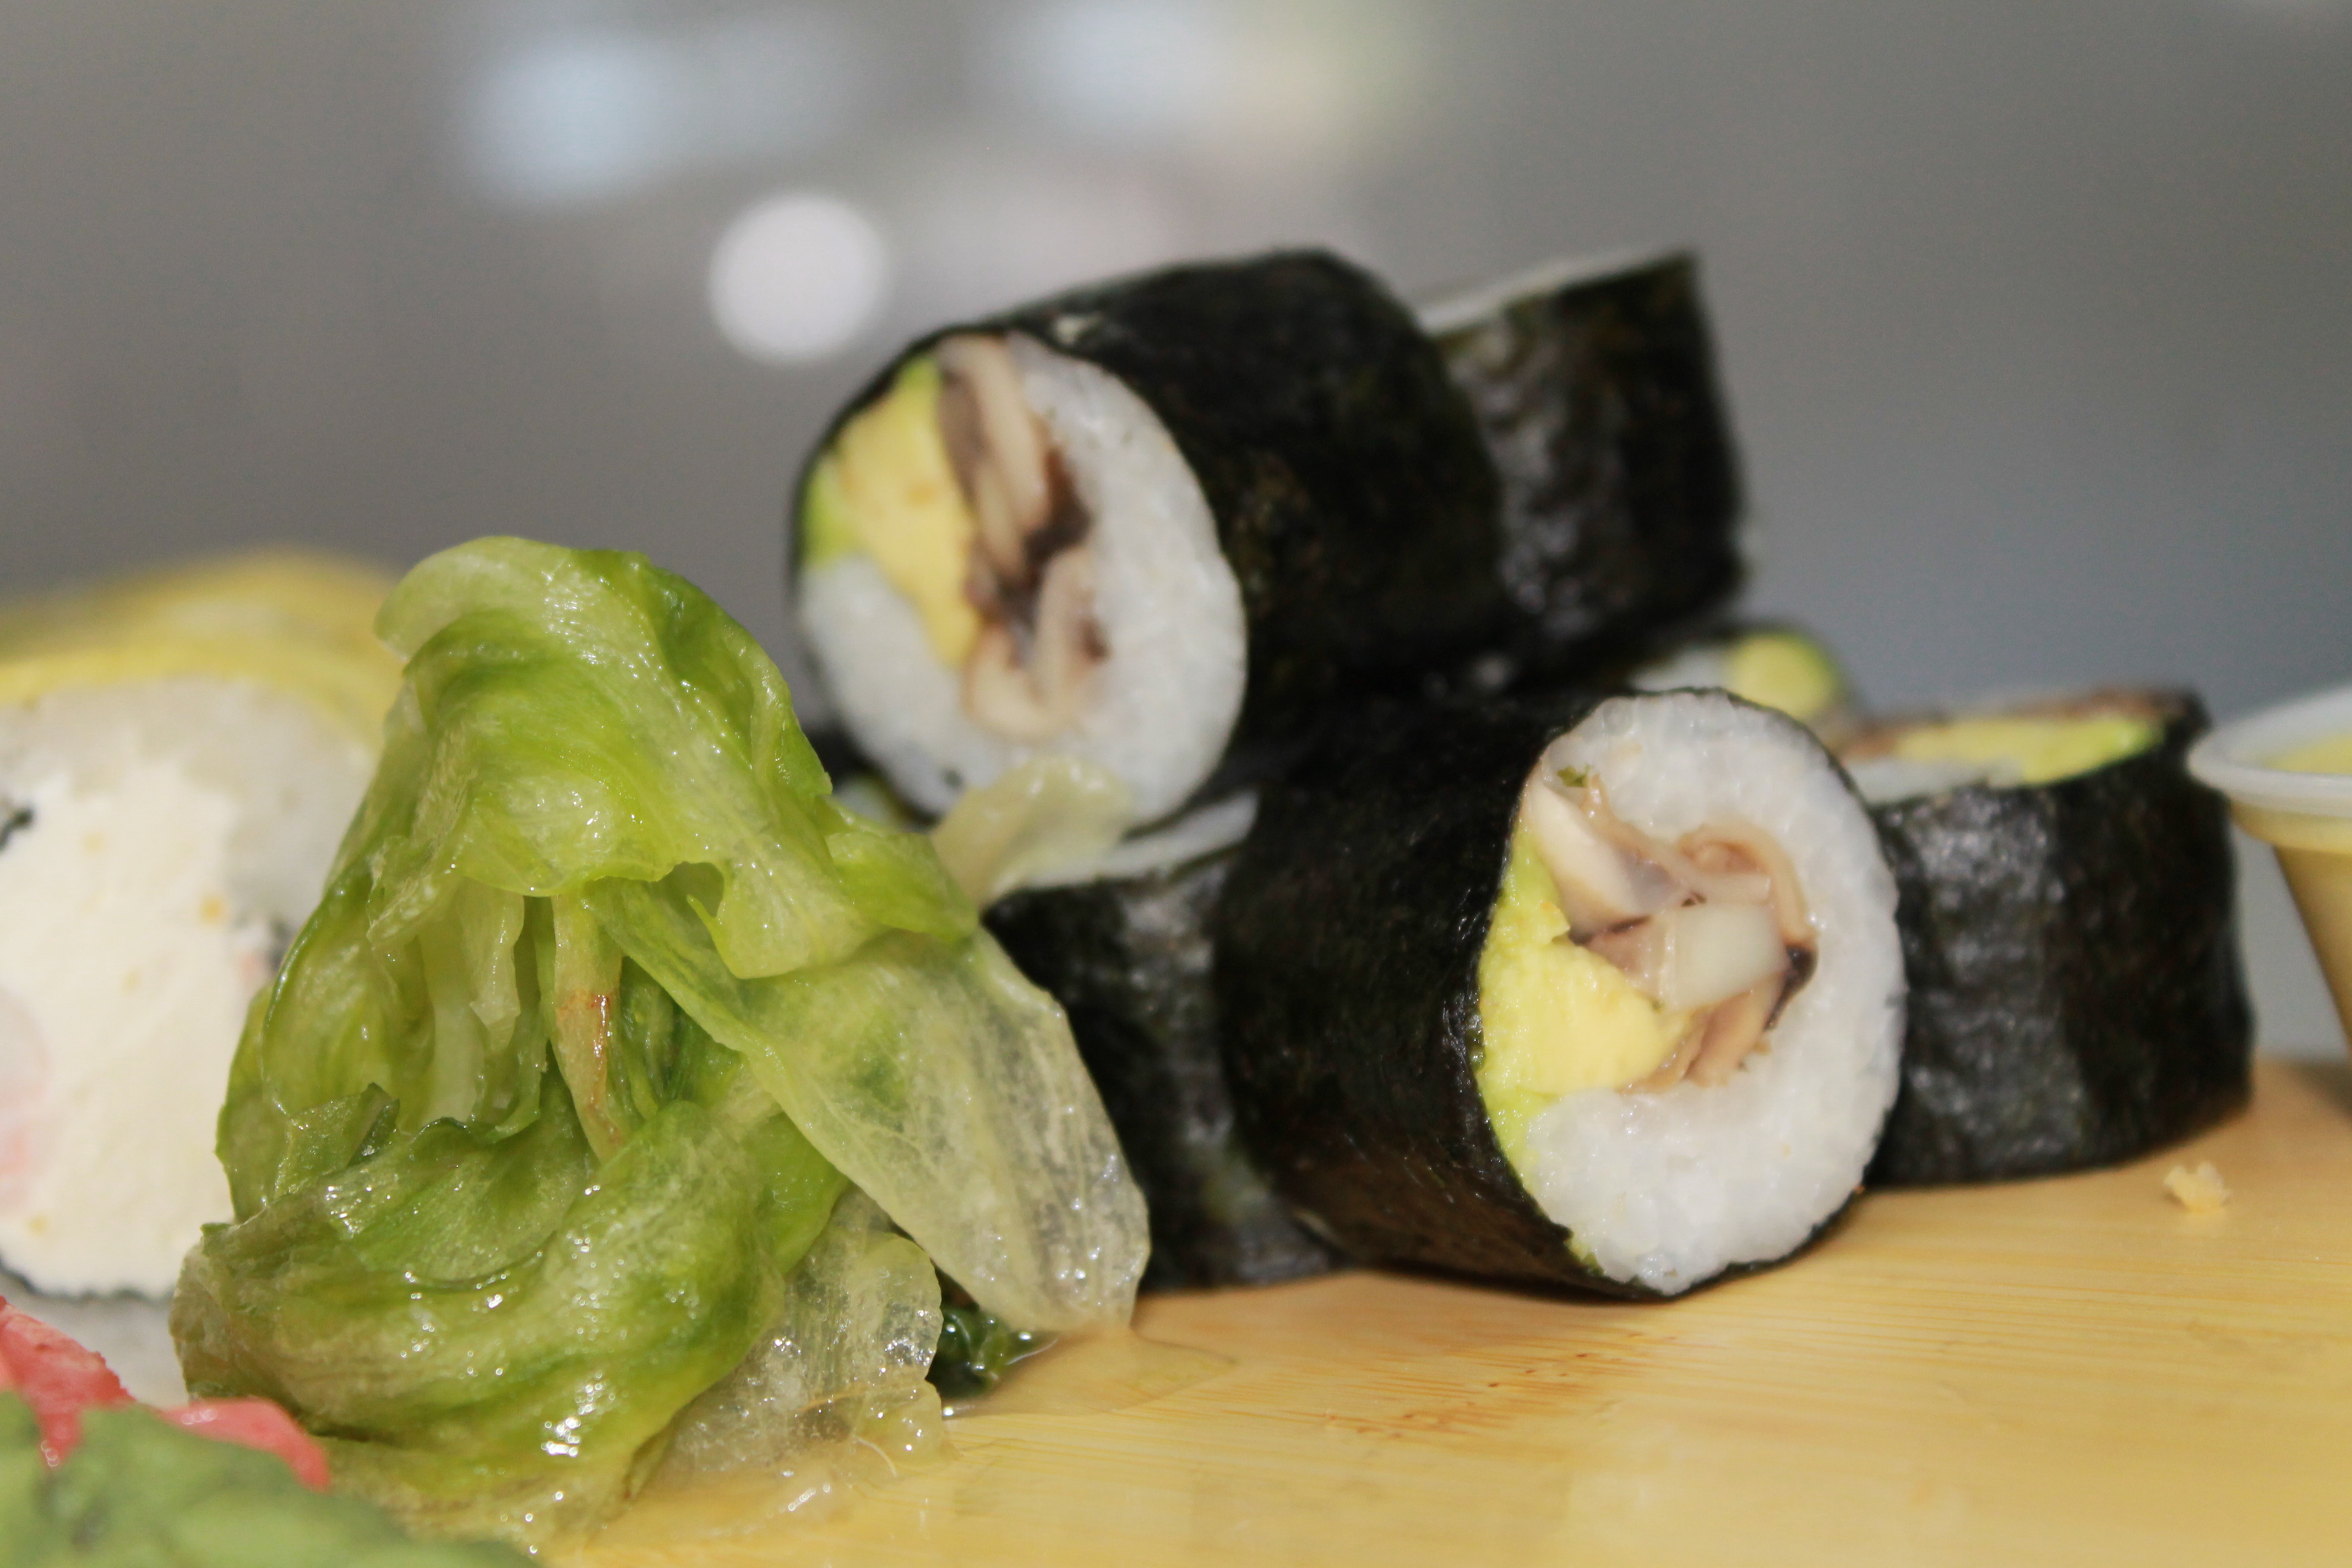
food, gimbap, cuisine, sushi, japanese cuisine, asian food, california roll, dish, comfort food, side dish, recipe